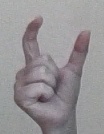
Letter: nun